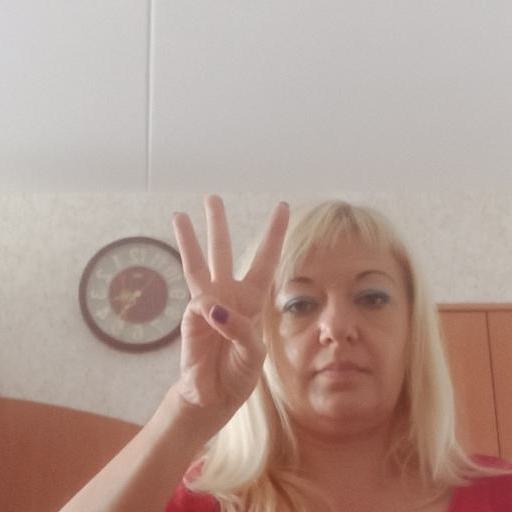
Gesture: three